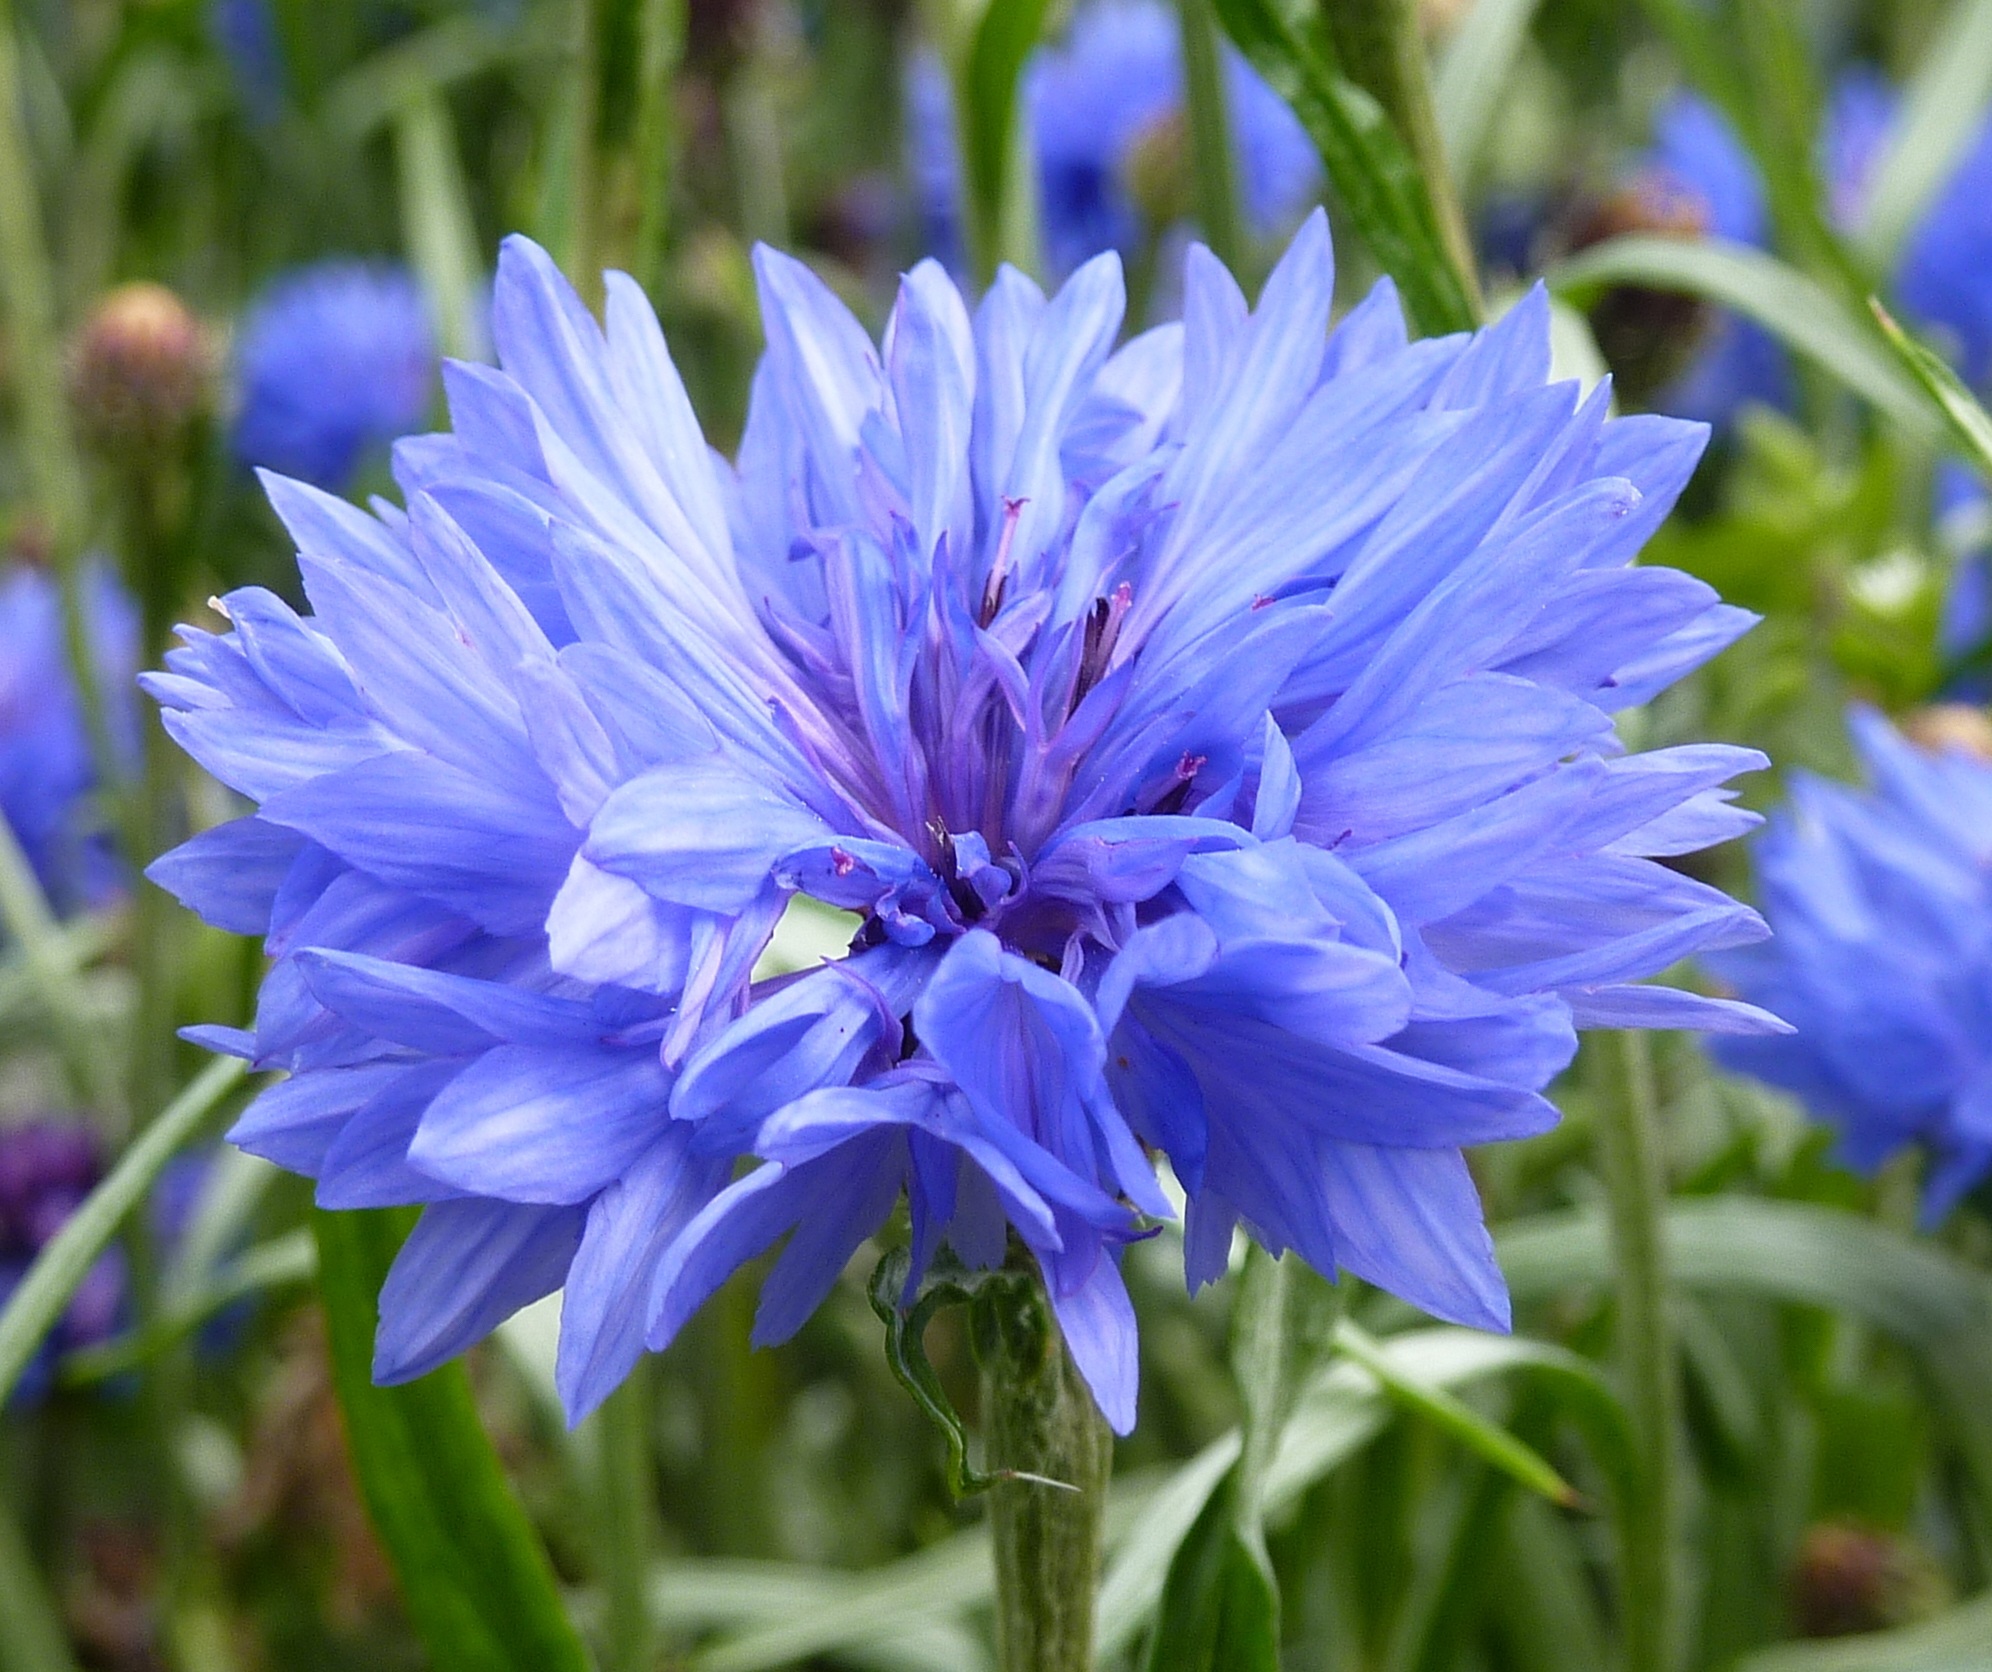
plant, flower, summer, food, herb, produce, vegetable, blue, flora, wildflower, wild flowers, cornflower, chicory, flowering plant, land plant, leaf vegetable